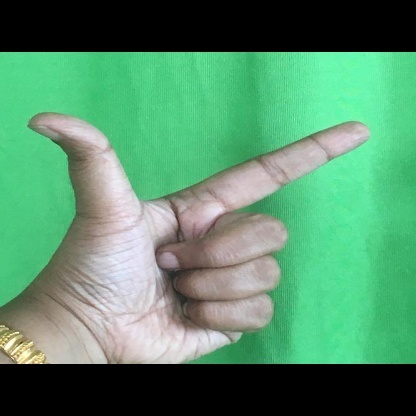
Mudra: Chandrakala